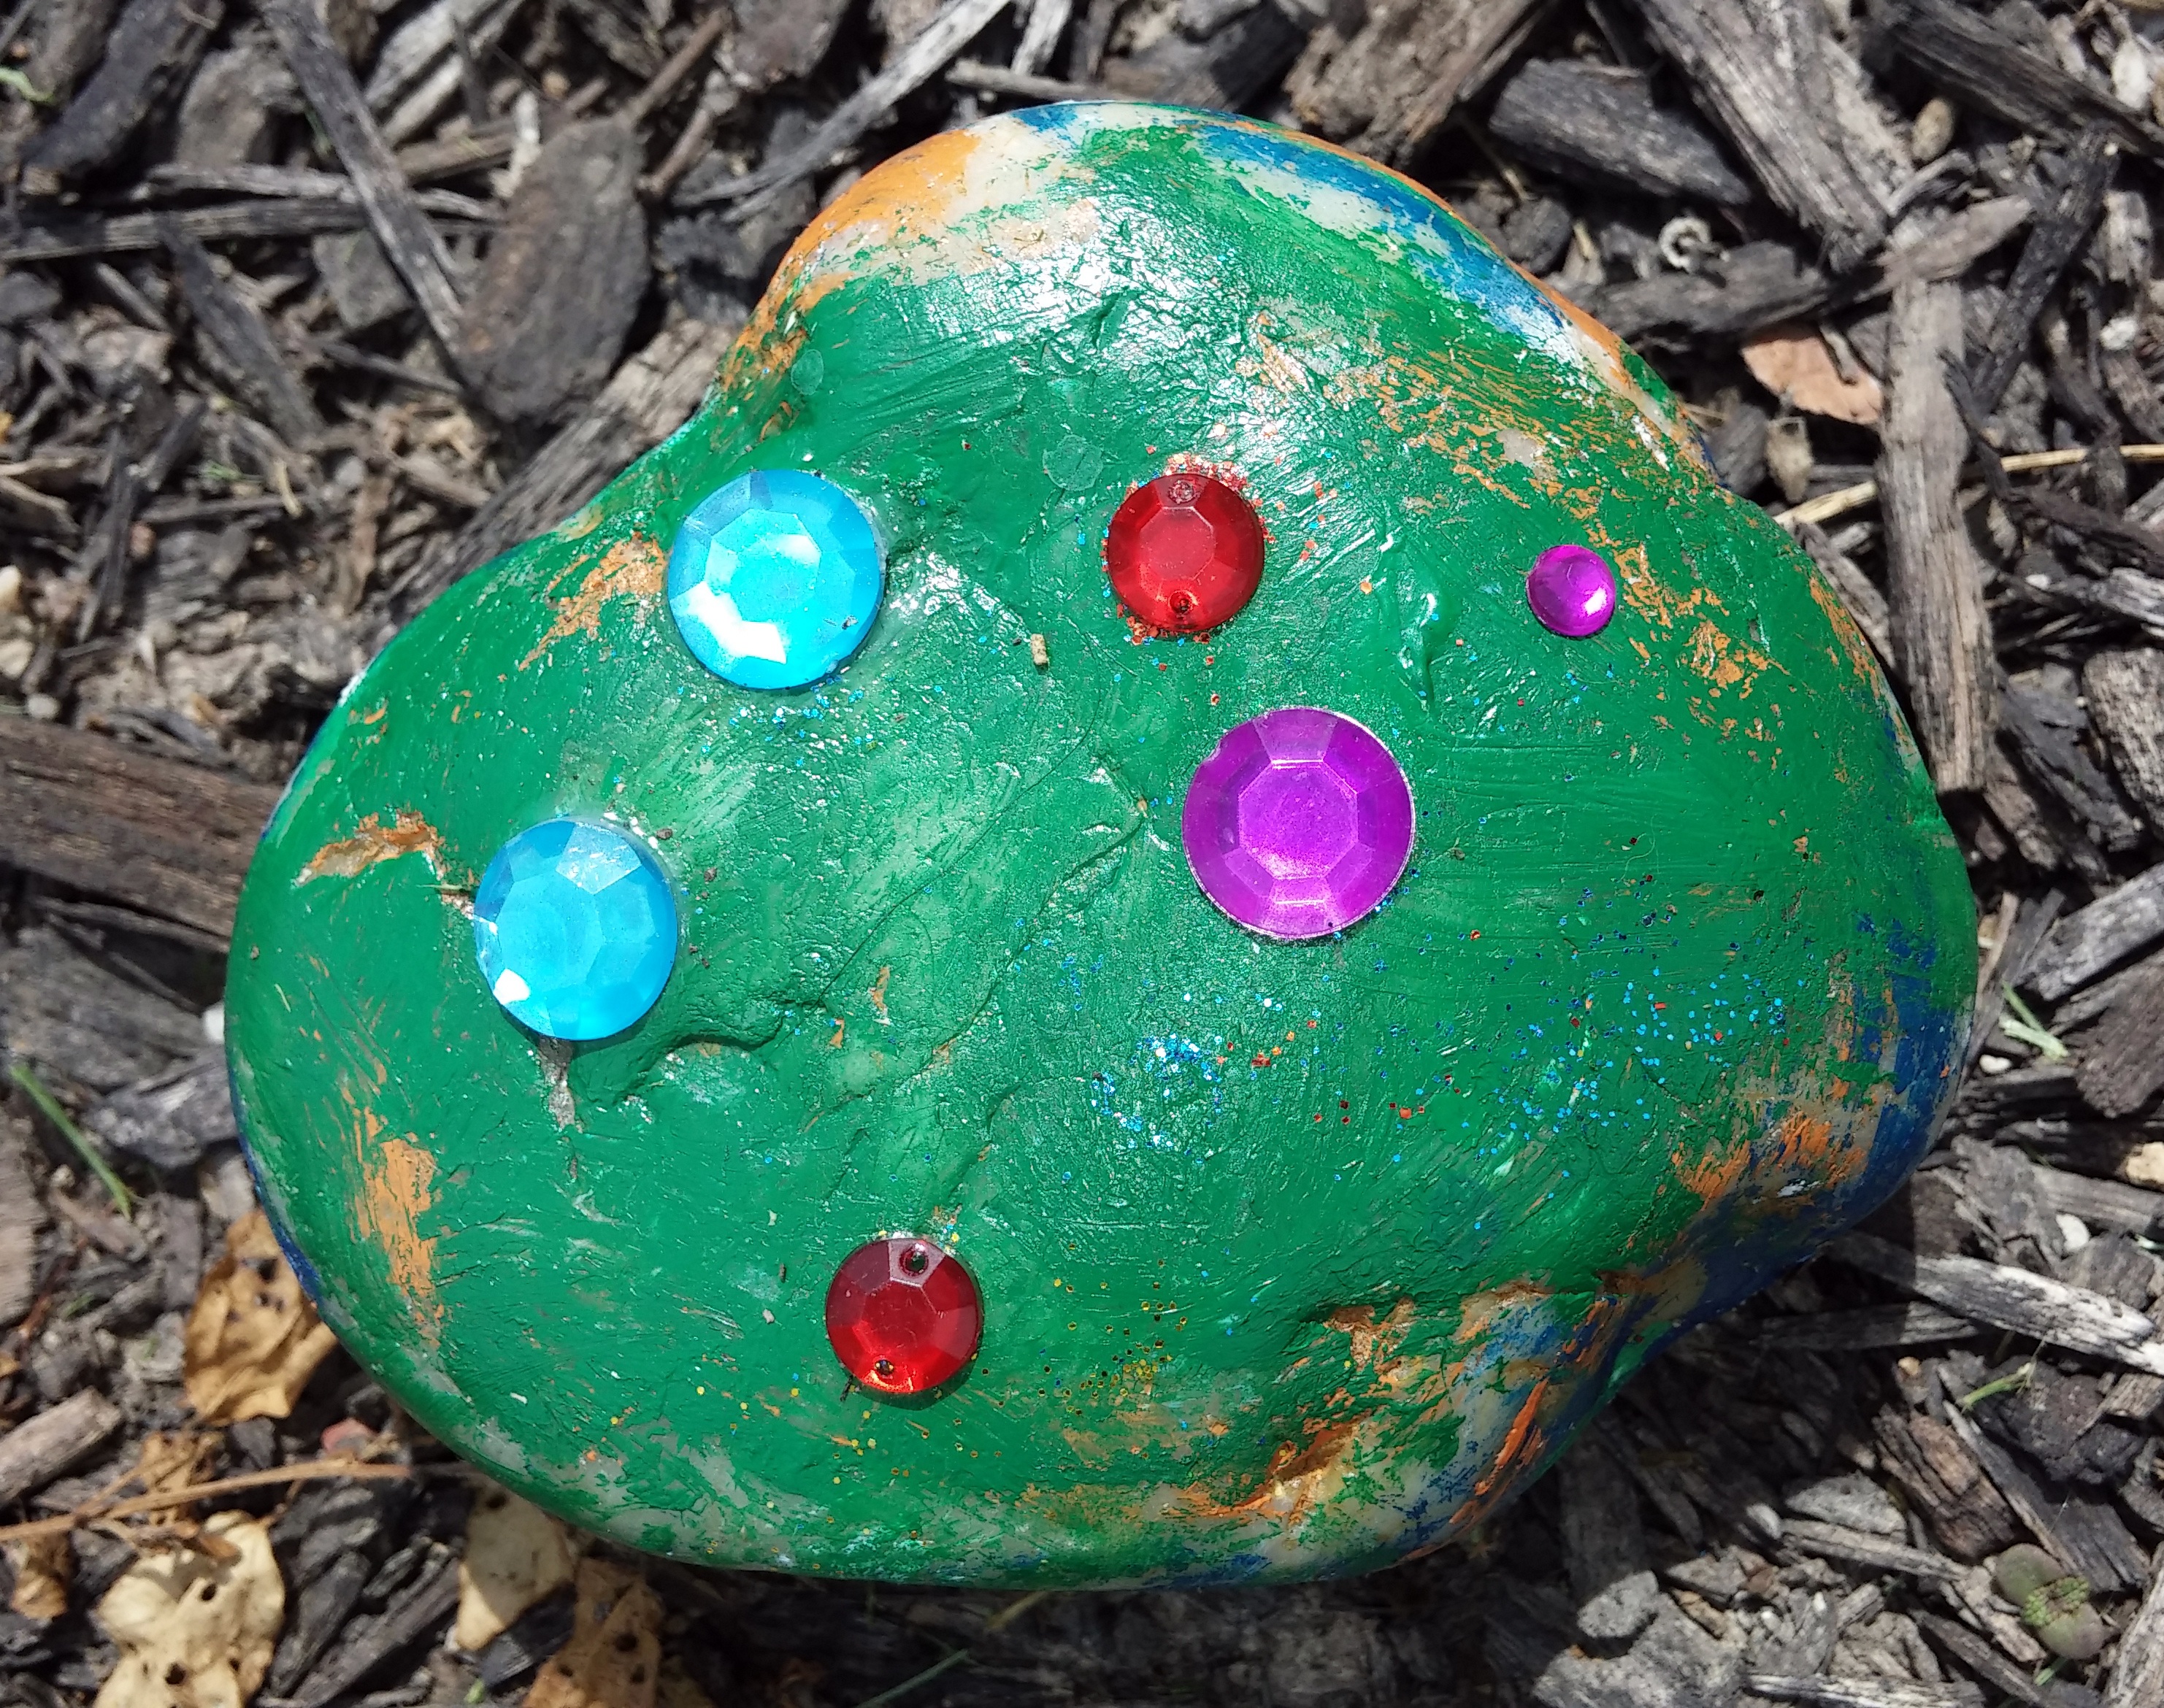
rock, leaf, decoration, green, color, colorful, childhood, jewellery, art, fun, crafts, decorative, bright, ornamental, shiny, macro photography, fashion accessory